Exoprosopa

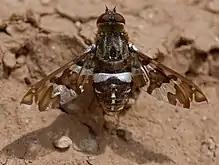
"Exoprosopa caliptera" in Great Sand Dunes National Park, Colorado, US - note the silvery mirror stripes formed by patches of specialized hairs modified into reflecting scales

Exoprosopa is a large cosmopolitan genus of flies belonging to the family Bombyliidae (bee-flies), with over 325 described species. The genus parasitizes a wide range of insects, including locust and larvae of wasps.